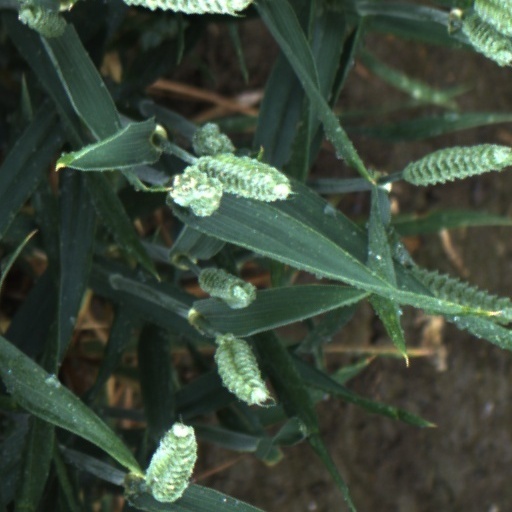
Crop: wheat